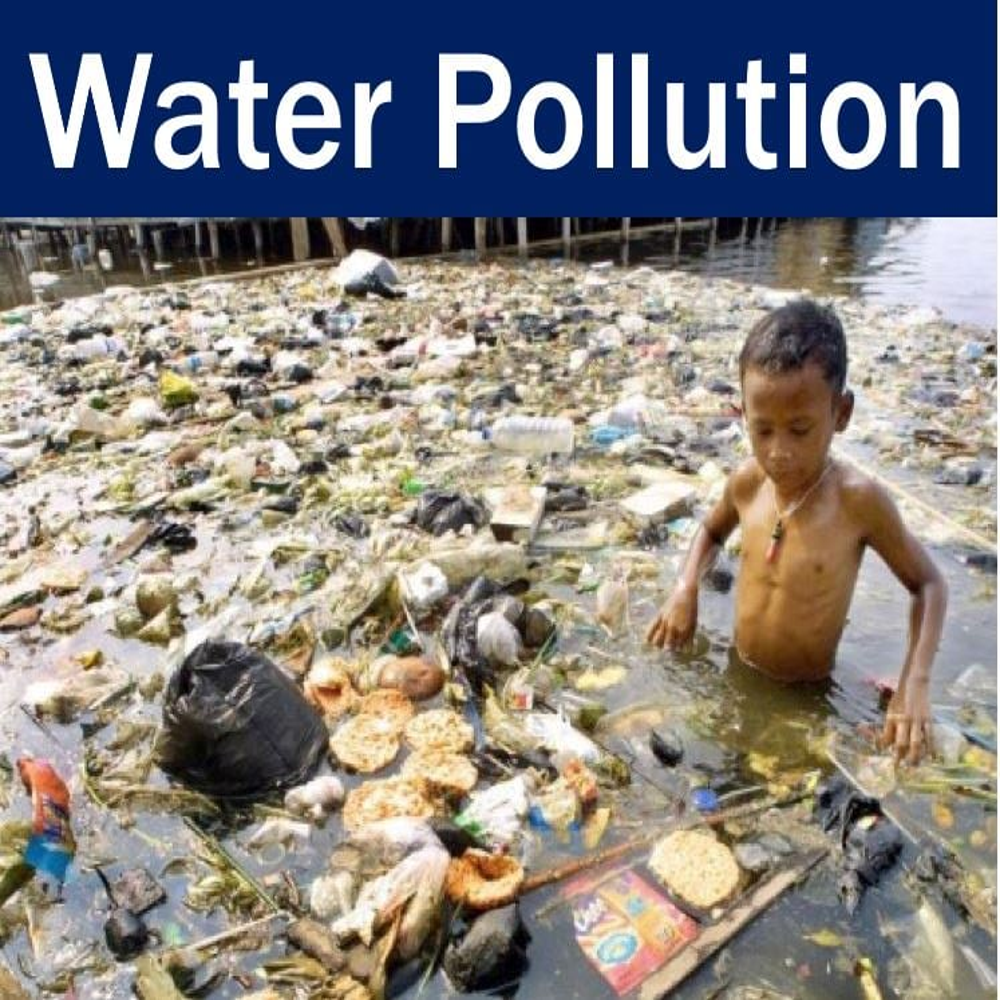
Body of water present: yes
Land polluted: no
Water polluted: yes
Pollution percentage: 100%